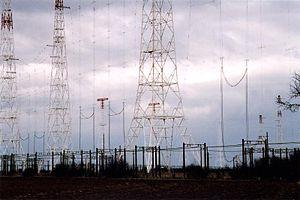
Arrivée des feeders au pied des antennes rideaux fixes du Centre E. Les feeders aériens, qui sont symétrisés, acheminent vers les dipôles rayonnants des antennes le signal HF des blocs émetteurs situés dans un bâtiment technique proche.
L'émetteur d'Issoudun est un centre émetteur de radio en ondes courtes installé depuis 1950 dans la région d'Issoudun, sur le territoire de la commune de Saint-Aoustrille, où il diffuse, principalement, les programmes de Radio France internationale vers l'étranger. Il est géré depuis 1975 par la société TDF. Pour sa part importante dans l'histoire de la radio, on y trouve un musée de la radio dans un des premiers bâtiments qui n'est plus utilisé.